Fanny Garrido

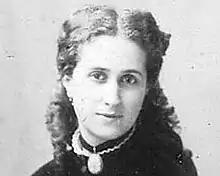

Francisca González Garrido (1 September 1846 – 11 September 1917), better known as Fanny Garrido, was a Galician writer and translator.